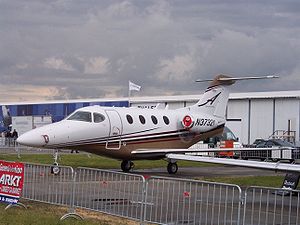
Forretningsfly / Typer / Kategorier
Beechcraft Premier I
Et Forretningsfly er en flyvemaskine, som typisk forretningsrejsende benytter i stedet for et normalt rutefly eller andre transportmuligheder.